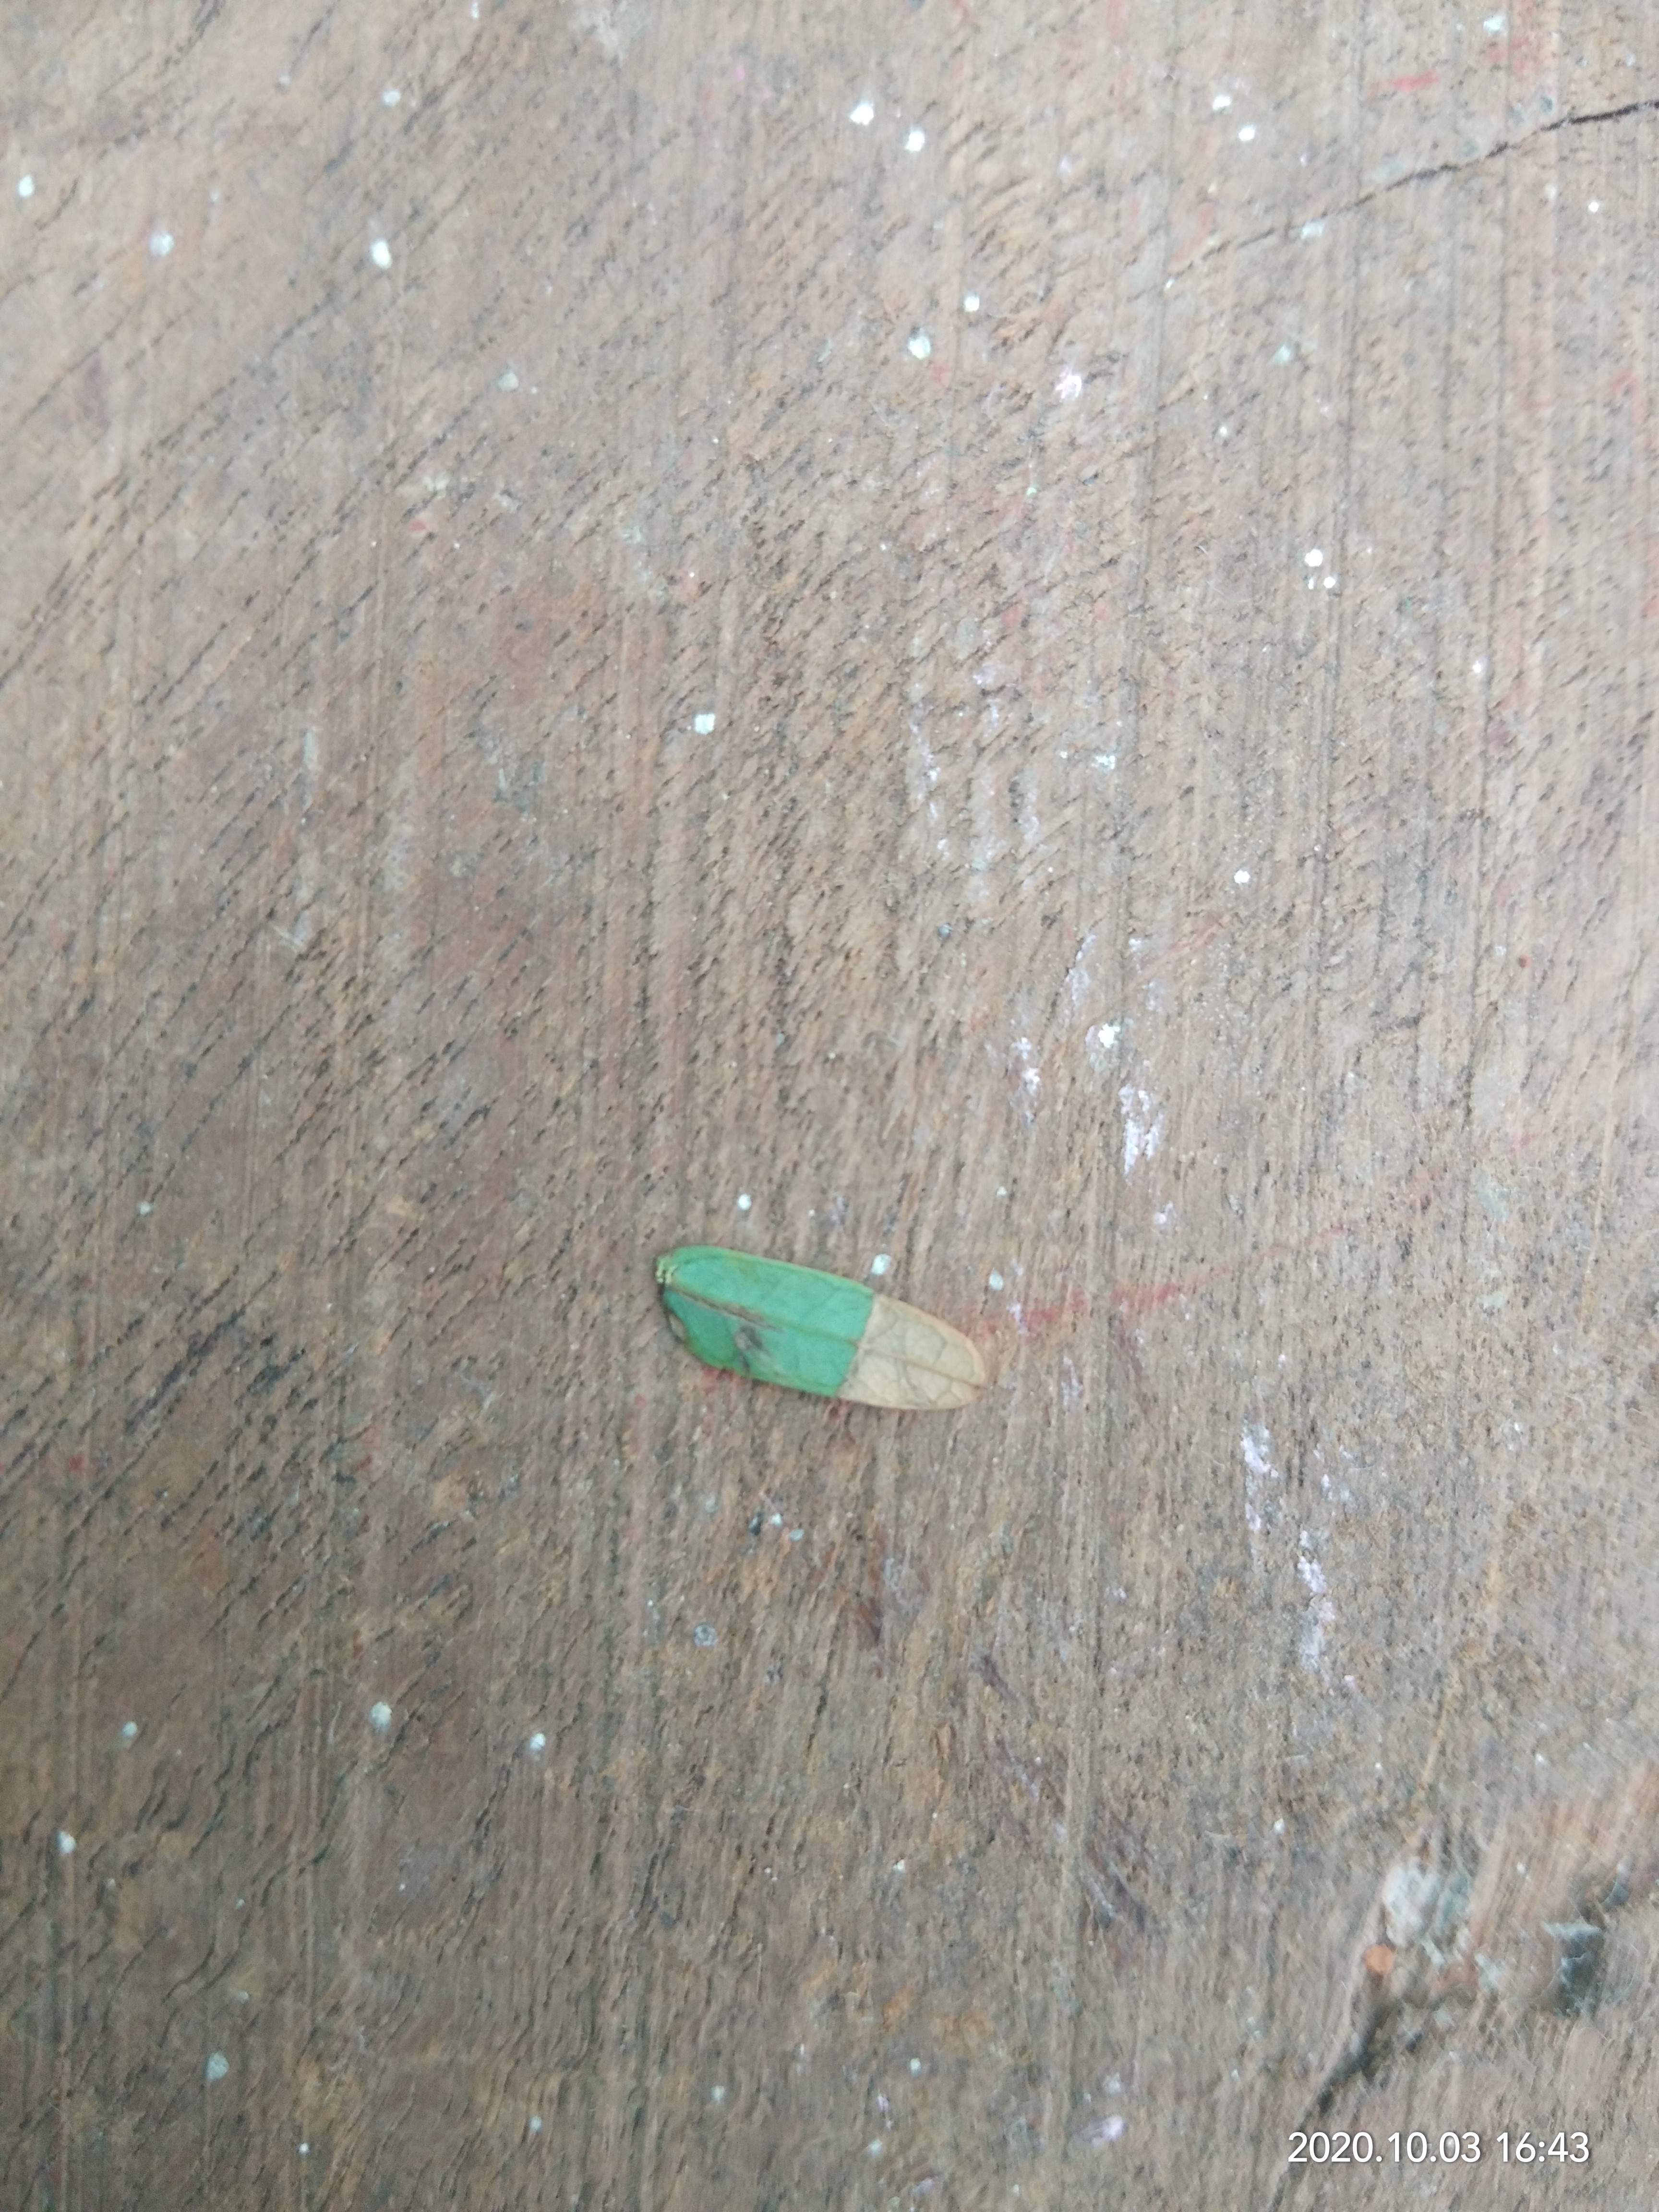
Plant: Tamarind